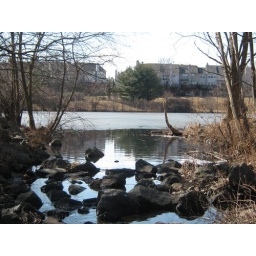
its all water under the bridge